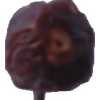
Label: dates